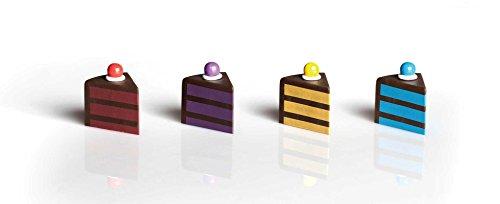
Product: Cryptozoic Entertainment Portal The Uncooperative Board Game
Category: Toys & Games | Games & Accessories | Board Games
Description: Includes miniatures of popular Portal game elements.
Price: $29.89
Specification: ProductDimensions:3x10.5x10.5inches|ItemWeight:1.94pounds|ShippingWeight:1.95pounds(Viewshippingratesandpolicies)|DomesticShipping:ItemcanbeshippedwithinU.S.|InternationalShipping:Thisitemisnoteligibleforinternationalshipping.LearnMore|ASIN:B00TVQ00BI|Itemmodelnumber:18236CZE|Manufacturerrecommendedage:15-16years